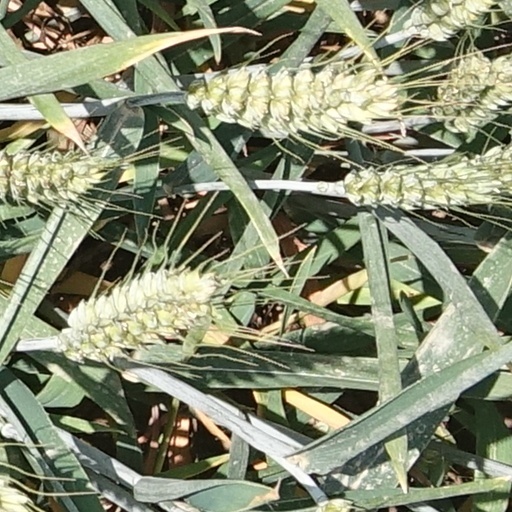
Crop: wheat